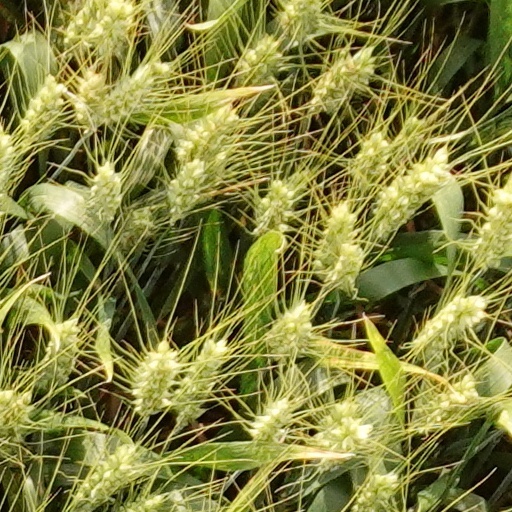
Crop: wheat